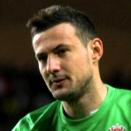
Age: 29